European Tour 2013/2014 – Event 7

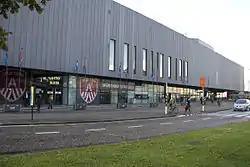
Outdoor view of the venue

The European Tour 2013/2014 – Event 7 (also known as the 2013 Antwerp Open) was a professional minor-ranking snooker tournament that took place between 14 and 17 November 2013 at the Lotto Arena in Antwerp, Belgium.